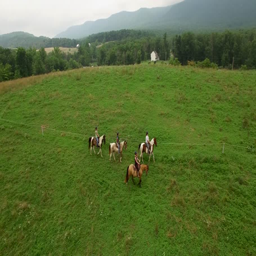
female horseback riders trot their horses across a field with mountains in the distance on a summer day